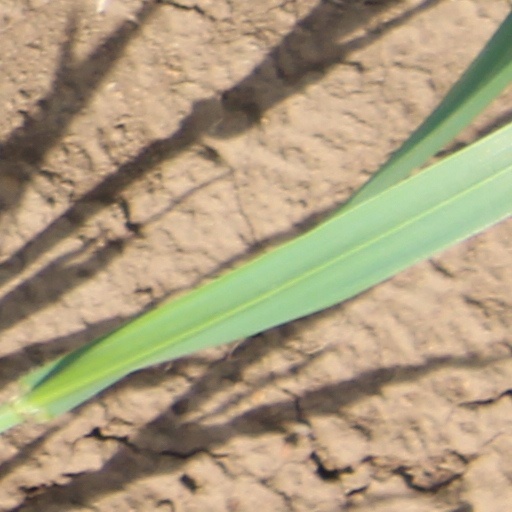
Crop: wheat